Taupō Rift termination faults

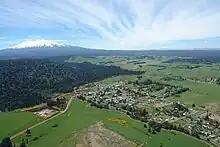
The Ohakune fault is just within the foreground tree line at the bottom of the hill (quarry in foreground is part of a small extinct volcano) beyond the town of Ohakune in this view towards the east and Mount Ruapehu.

This most northerly of the cross faults extends from northwest of Tohunga Junction into the Rangataua Forest. At Tohunga Junction it crosses the Raurimu Fault with a complex series of faults. The fault to the west of this junction region has of vertical displacement and to the east there is only . This downthrown to the south normal fault has been active for over 18,000 years and has a dip-slip displacement rate of /year.